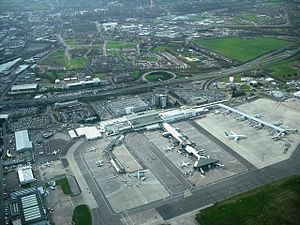
Glasgow Airport
Glasgow Airport er en lufthavn i Skotland, Storbritannien. Den er beliggende ved Paisley, 11 km vest fra centrum af Glasgow.